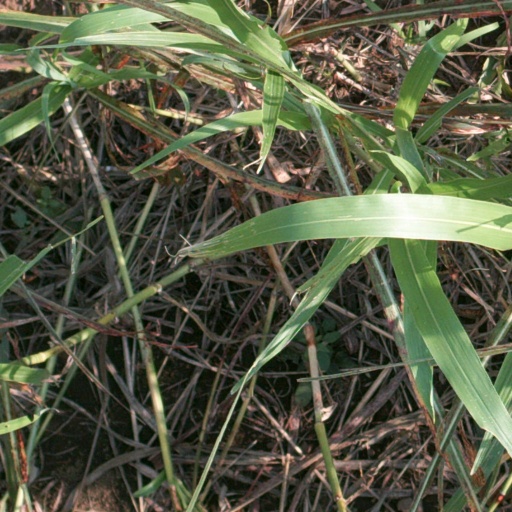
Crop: sorghum